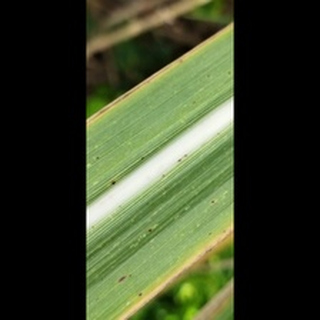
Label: sugarcane_rust